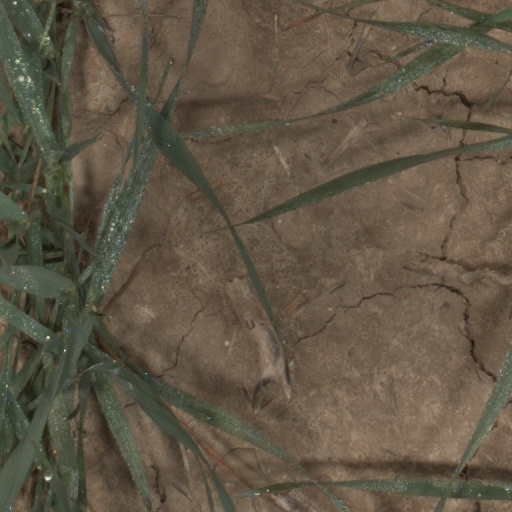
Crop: wheat